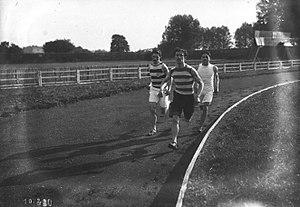
Colombes, le 30-5-1909, Jean Bouin [du Racing club de France] pendant sa tentative du record de l'heure
Jean Bouin, né Alexandre François Étienne Jean Bouin le 21 décembre 1888 à Marseille et mort pour la France le 29 septembre 1914 à Xivray dans la Meuse, est un athlète français spécialiste de la course de fond. Outre une médaille d'argent aux Jeux olympiques d'été de 1912 sur 5 000 mètres, il a gagné trois fois de suite le Cross des nations, considéré alors comme le championnat du monde de la discipline. Il a également été le détenteur de sept records du monde sur différentes distances et durées. De nombreuses enceintes sportives portent son nom en France.